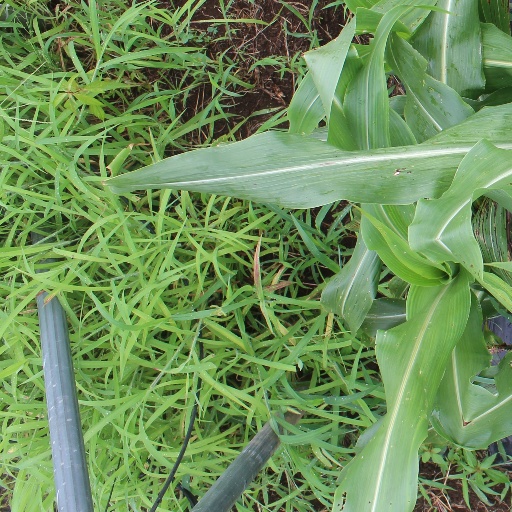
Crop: sorghum